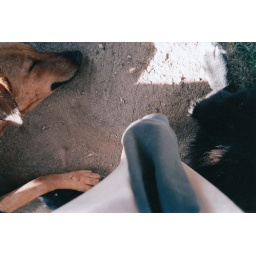
these two dogs laid themselves down right beneath my chair with their little paws touching. i was swooning.